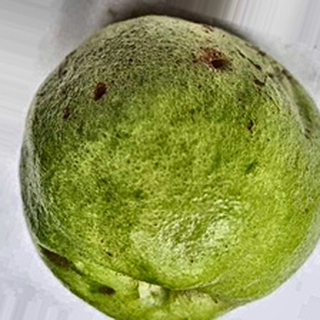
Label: guava_fruit_fly